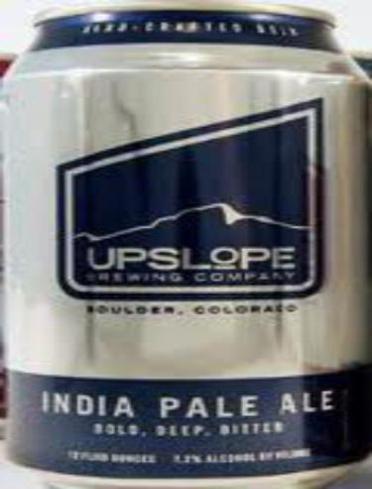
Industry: Food